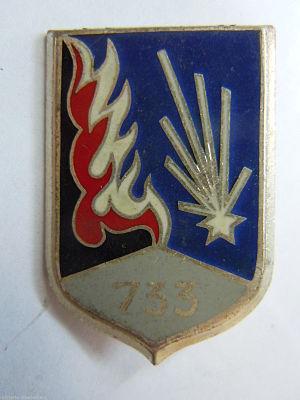
Insigne de la 733e Cie Munitions.
Le service interarmées des munitions est un organisme interarmées des forces armées françaises créé par un arrêté le 25 mars 2011. Il est constitué de pyrotechniciens de l'Armée de Terre, des mécaniciens armements de l'Armée de l'Air, de pyrotechniciens de la Marine et de personnel civil de la Défense, dont des ouvriers d'État en pyrotechnie.